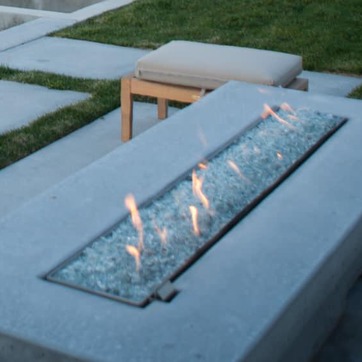
Material: other